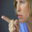
Label: woman